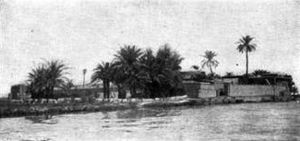
Ezra
Stedet traditionelt anset for at være stedet for Ezras gravsted i Basra i Irak.
Ezra var en jødisk præstelig skriver. Han er kendt for at have ført omkring 5.000 jøder i eksil i Babylon til Jerusalem i midten af 400-tallet f.Kr. Ezra rekonstituerede det jødiske samfund i Jerusalem på basis af Torahen med fokus på loven. Ifølge Bibelen modstod Ezra identitetskonflikten i befolkningen pga blandede ægteskaber ved at indføre en strengere praksis på området. Ezra havde stor indflydelse på jødisk praksis i genopdagelsen af jødisk gudsdyrkelse og fromhed. Han har sikkert haft en lignende indflydelse på jødedommen som Moses. Ligesom Moses, Enok og David, gives Ezra ærestitlen: skriver og bliver omtalt som skriveren Ezra.